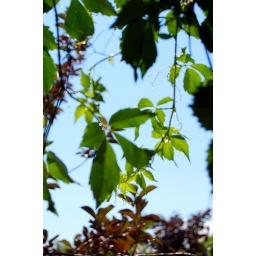
Looking out our bedroom window before the clouds rolled in again.